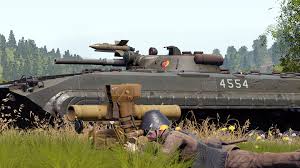
Label: BMP-1